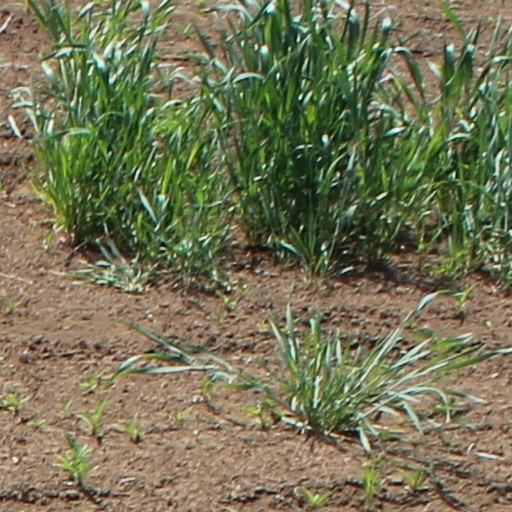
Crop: wheat